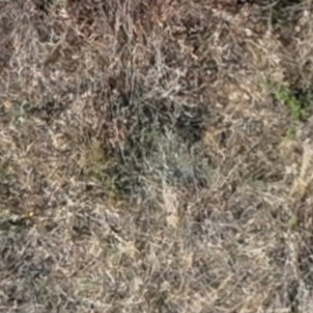
Month: july
Dye color: blue
Dye concentration: high